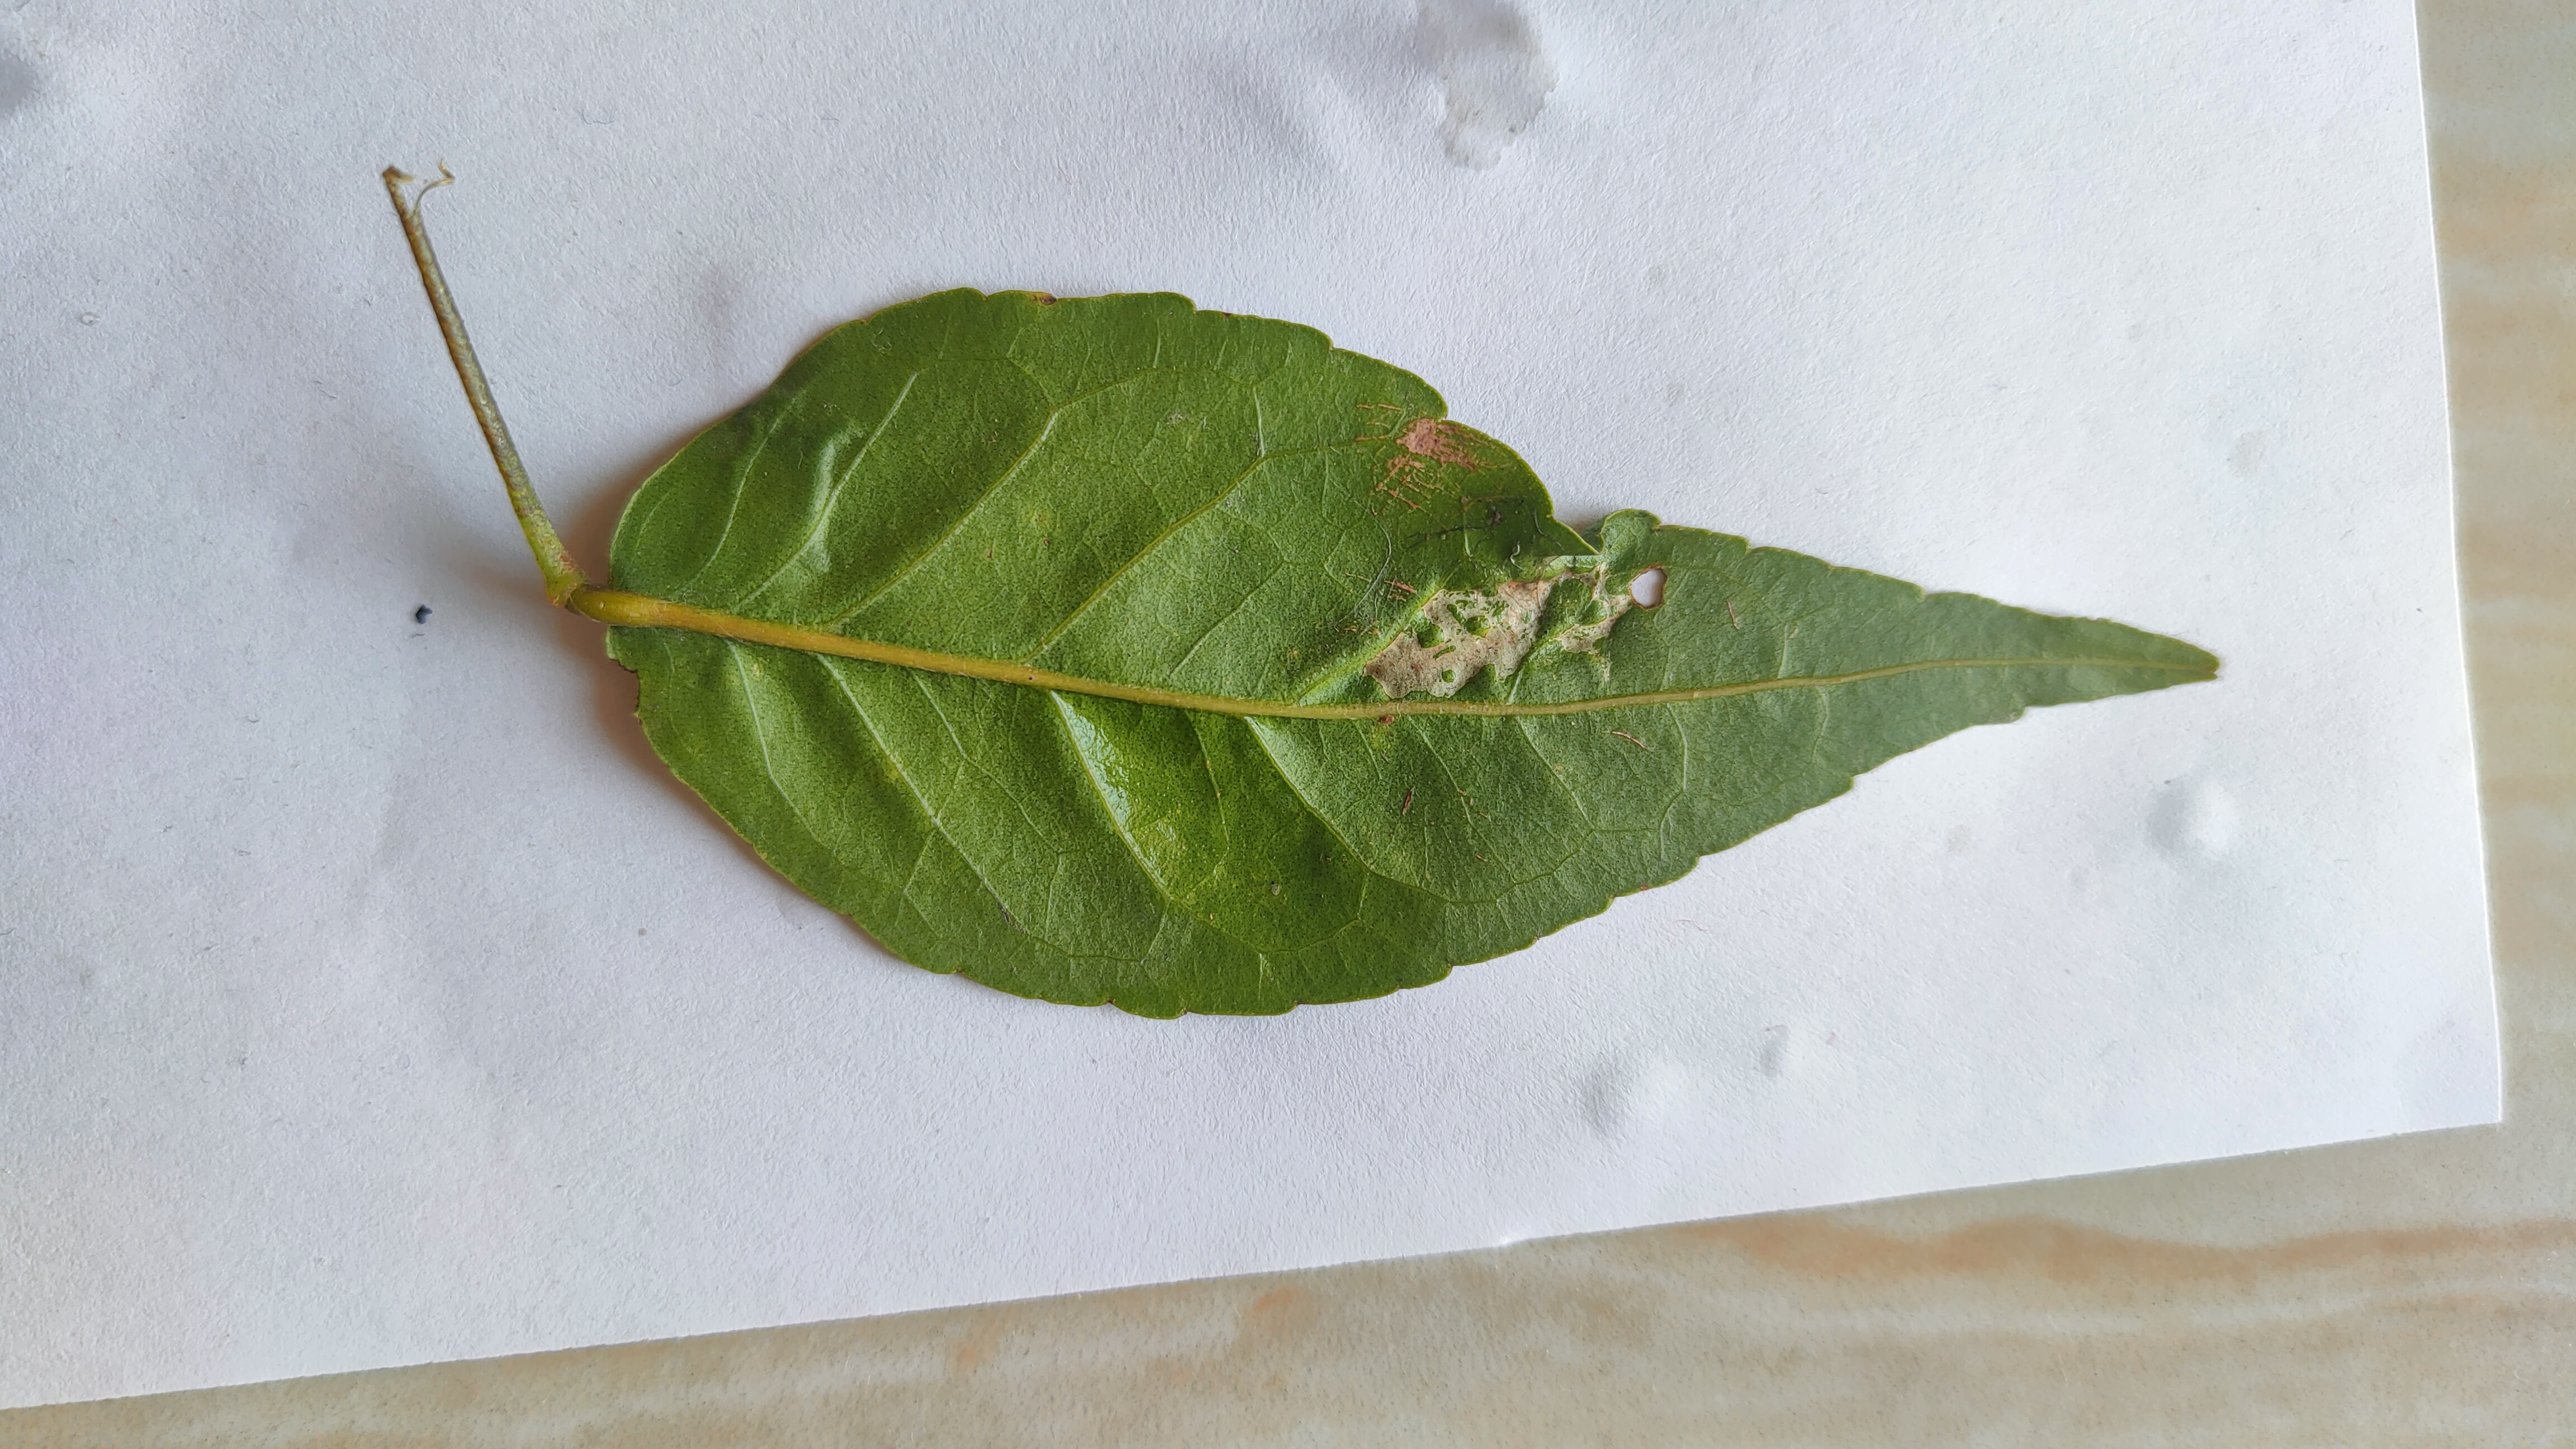
Leaf variety: Aegle marmelos